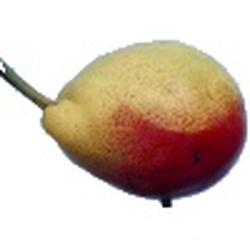
Label: Pear